Querétaro (city)

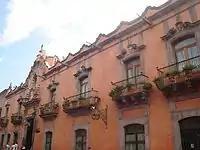
The Casa de la Marquesa hosted the Foreign Secretary when Querétaro was the Mexican capital.

The mayor of each borough, called "delegado", is appointed by the mayor of the city, although there have been attempts to make these posts popularly elected.